Nawawi Ahmad

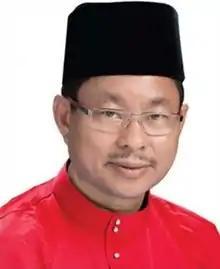

Nawawi bin Haji Ahmad (3 May 1961 – 28 November 2022) was a Malaysian politician and engineer who served as the Member of Parliament (MP) for Langkawi from May 2013 to May 2018, Member of the Kedah State Executive Council (EXCO) in the Barisan Nasional (BN) state administration under former Menteris Besar Syed Razak Syed Zain Barakbah and Mahdzir Khalid from March 2004 to March 2008 as well as Member of the Kedah State Legislative Assembly (MLA) for Kuah from March 2004 to May 2013. A member of the United Malays National Organisation (UMNO), he was the Division Chief of UMNO of Langkawi.